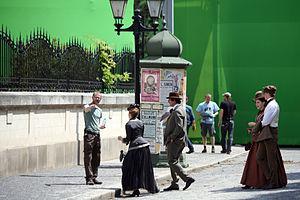
La transparence est un procédé mêlant dans un plan une projection de film à une prise de vues, employé en studio pour donner l’illusion de voir derrière les comédiens une scène — filmée auparavant — dont on veut faire croire qu’elle se déroule en même temps que le jeu des comédiens.